Shaikh Khalifa Bin Zayed Al-Nahyan Medical and Dental College

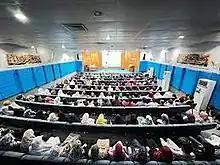
SKZMDC Auditorium

Admission to all public medical & dental colleges is through a centralized system at the provincial level. Students are eligible to apply for MBBS or BDS programs after Higher Secondary School Certificate (HSSC) or equivalent examination. Candidates are selected by an admission process that includes a competitive Medical & Dental College Admission Test (MDCAT) conducted annually under the instructions of Pakistan Medical Commission and more often test is conducted by University of Health Sciences. Only the students who stand higher in merit are selected by this procedure.Merit is determined by the marks obtained on the MDCAT & Higher Secondary School Certificate (HSSC) or equivalent examination.